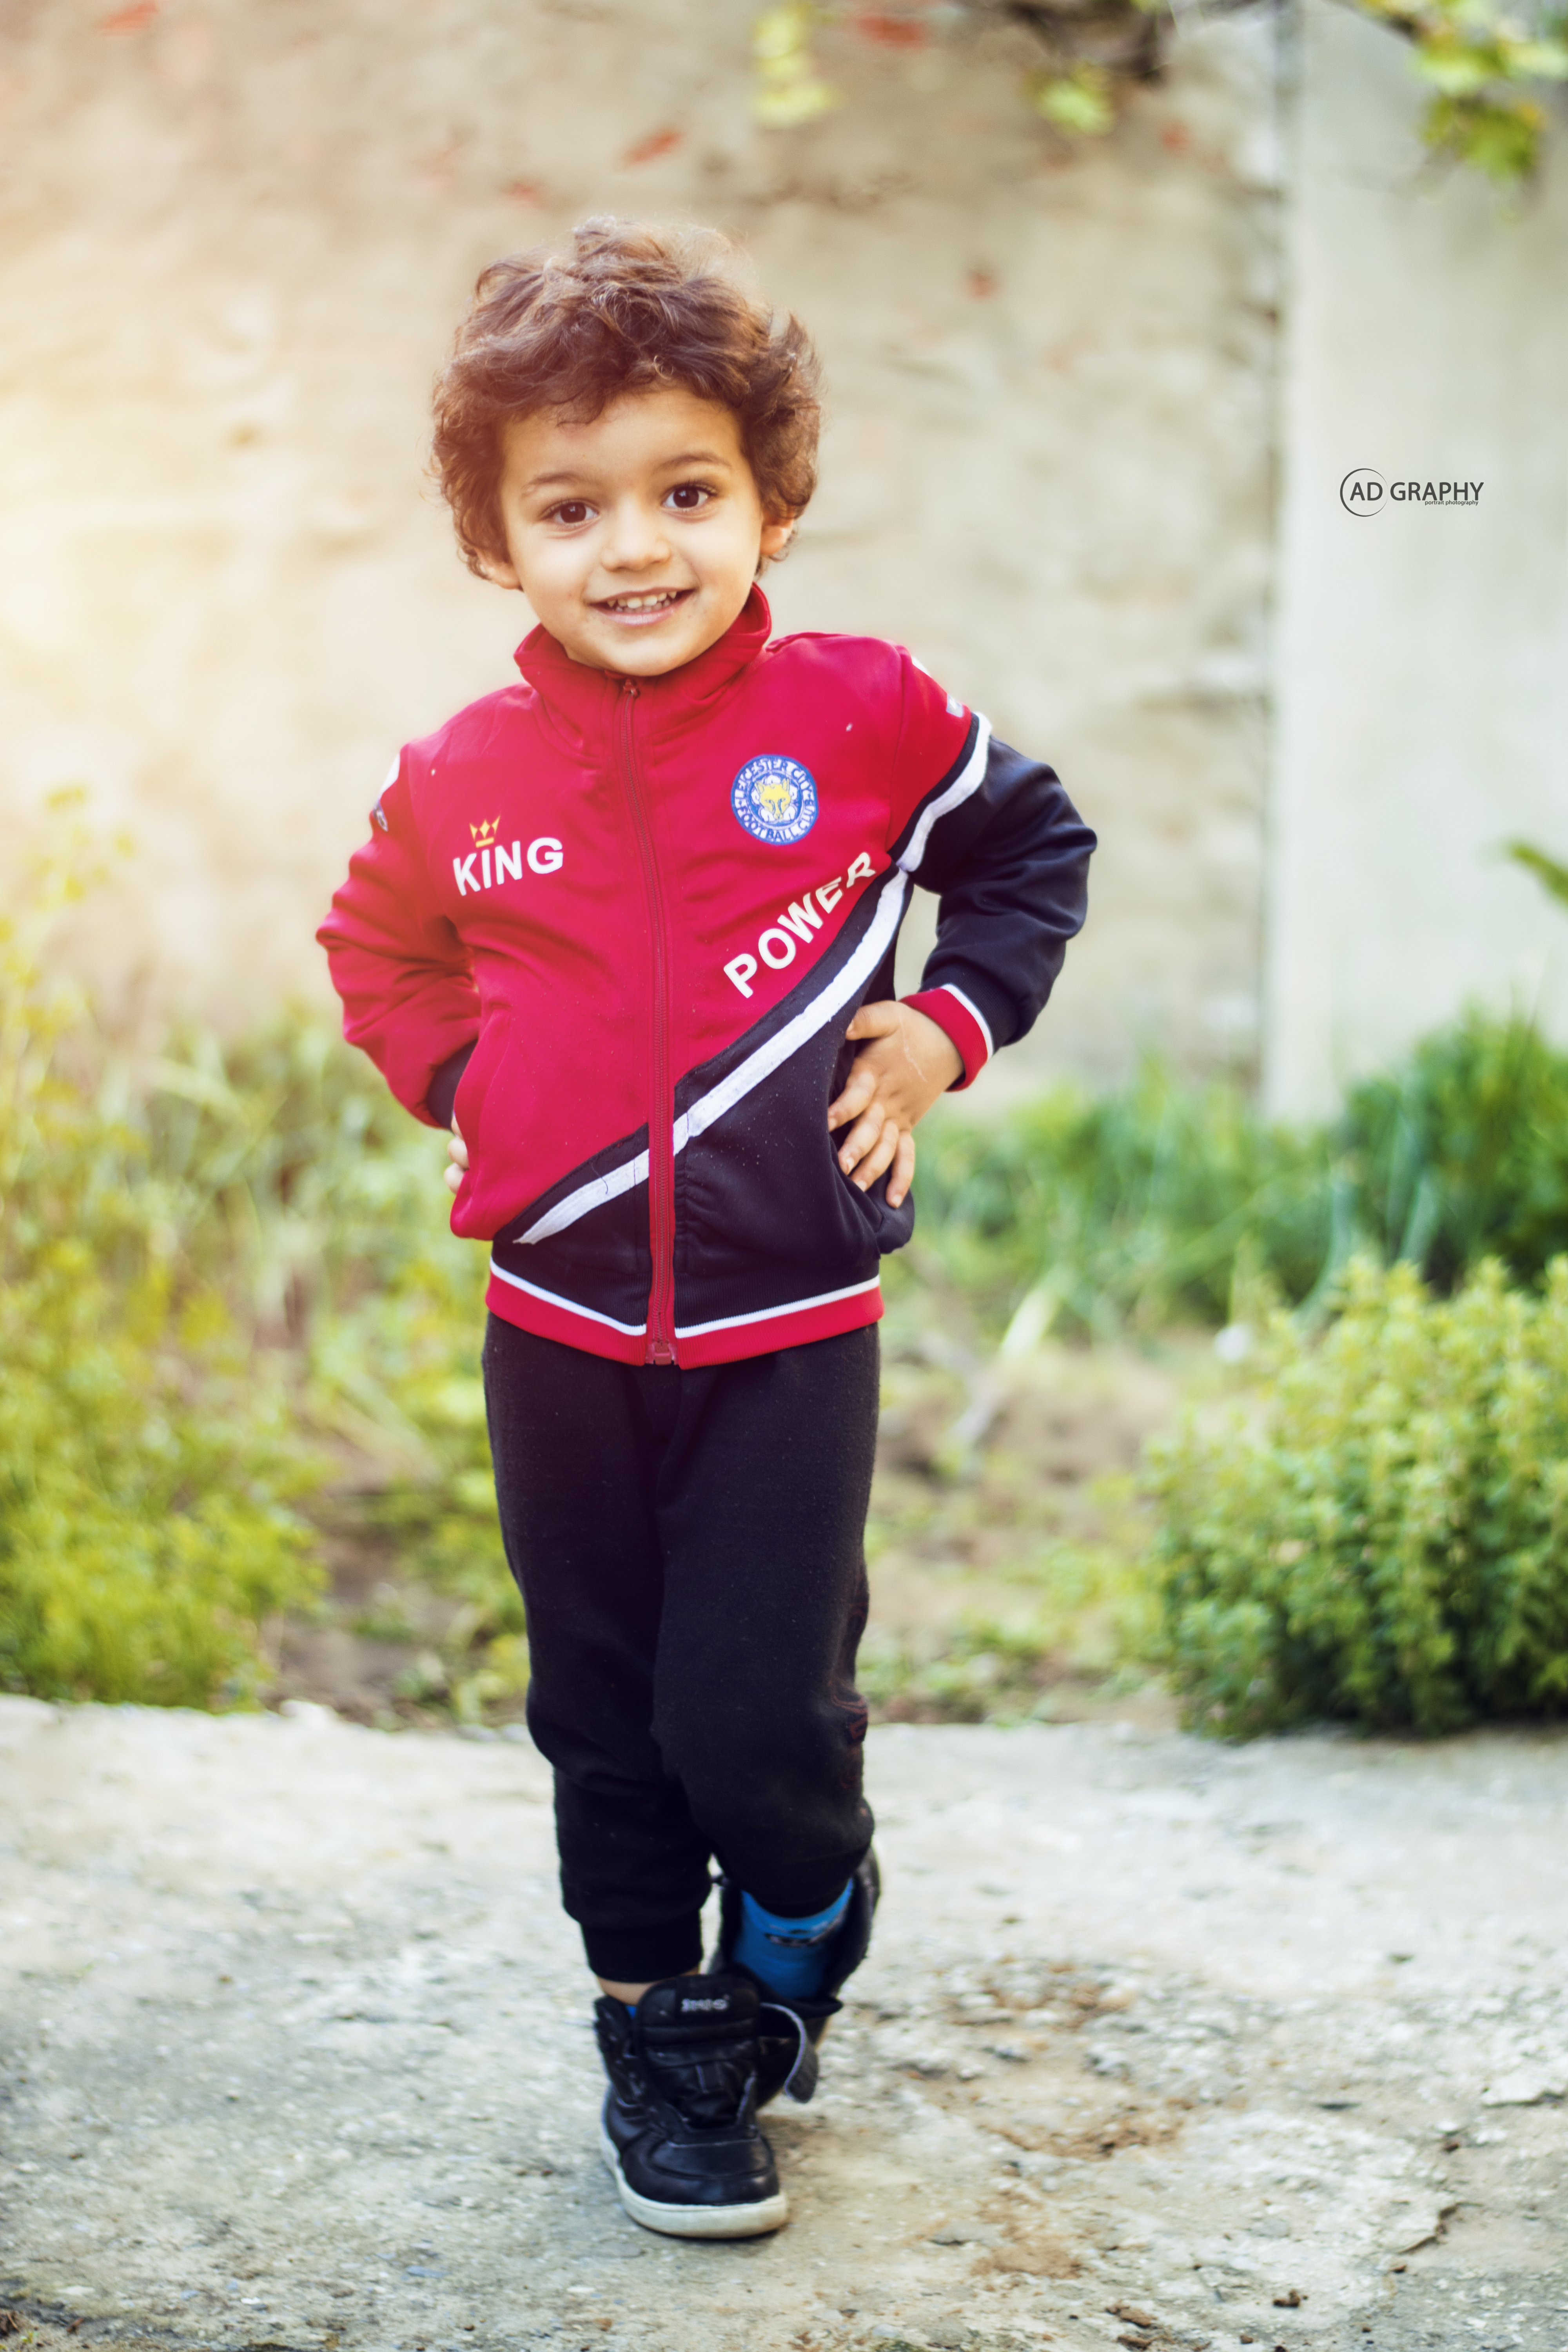
photography, art, red, people, pink, child, jeans, standing, outerwear, boy, shoulder, toddler, fun, recreation, smile, shoe, sleeve, trousers, t shirt, product, girl